Bert Hawke

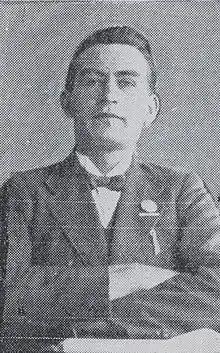
Albert Hawke

Hawke was born to James Renfrey Hawke and Elizabeth Ann Blinman "née" Pascoe, both of Cornish descent, in Kapunda, South Australia. Leaving school at the age of 13, he took up an apprenticeship as a clock-maker and jeweller, before working in a lawyer's office and joining the Labor Party at 15.